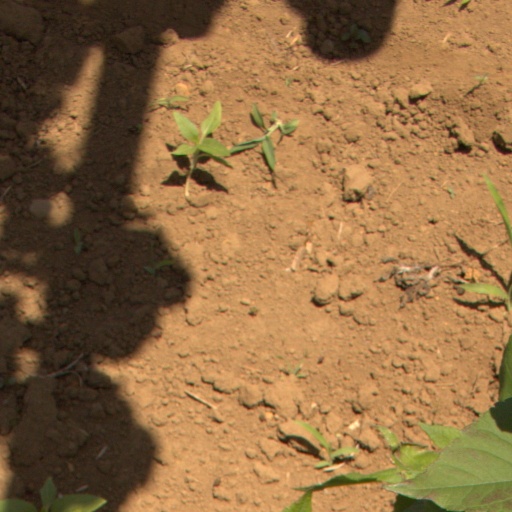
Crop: Jerusalem artichoke